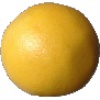
Label: white_grapefruit